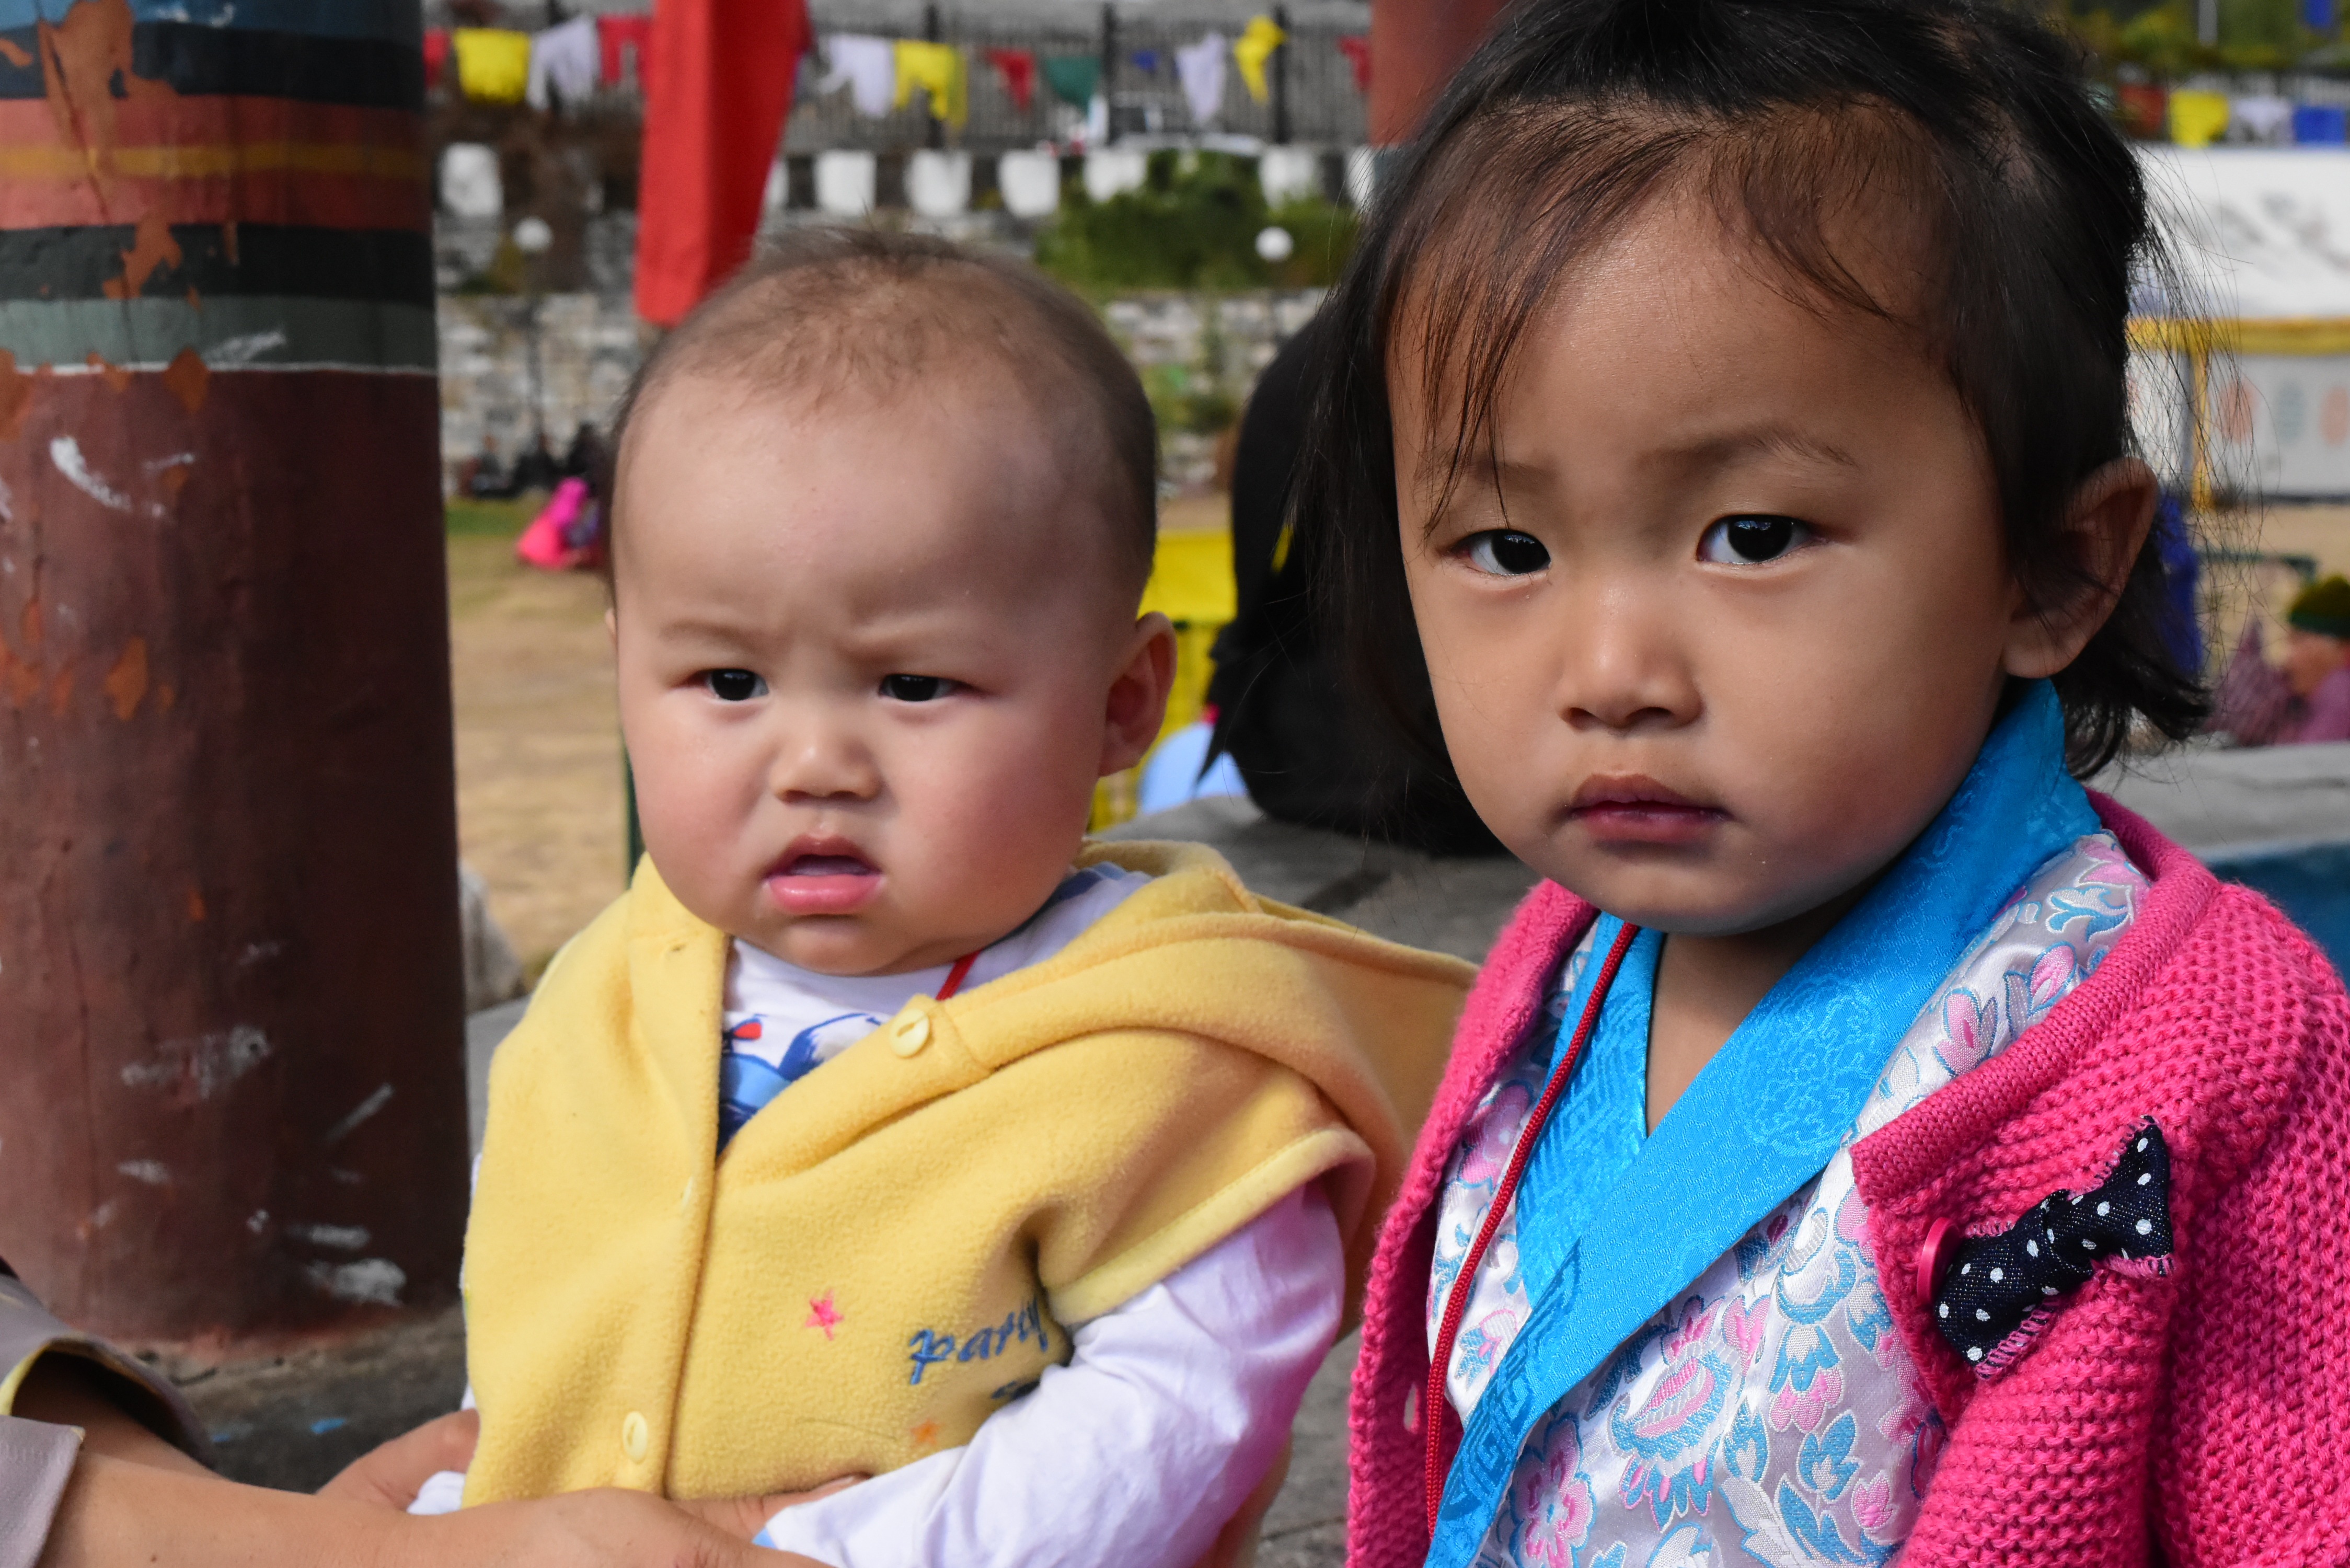
person, people, play, asia, child, baby, facial expression, smile, life, family, children, infant, toddler, skin, expression, day, bhutan